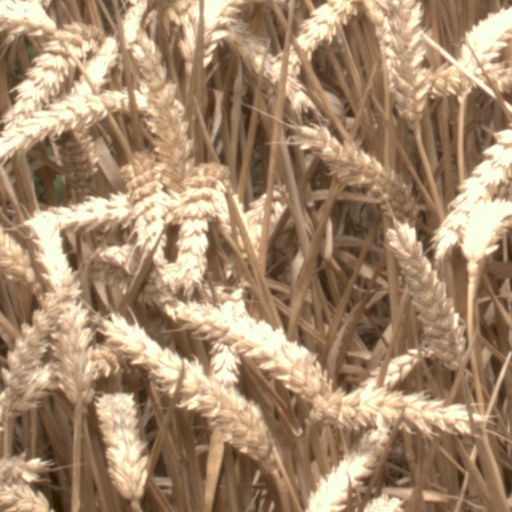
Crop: wheat